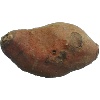
Label: Potato Sweet 1